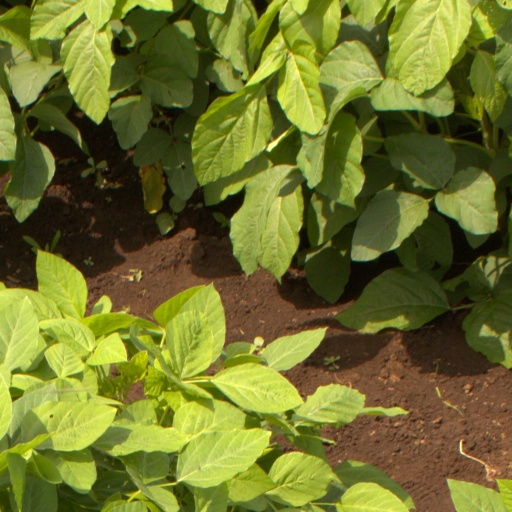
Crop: soybean